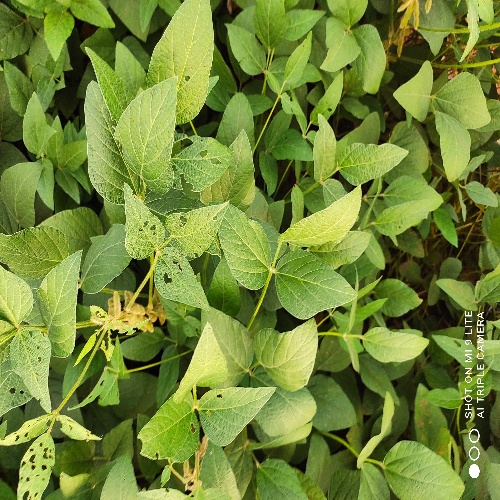
Label: Caterpillar